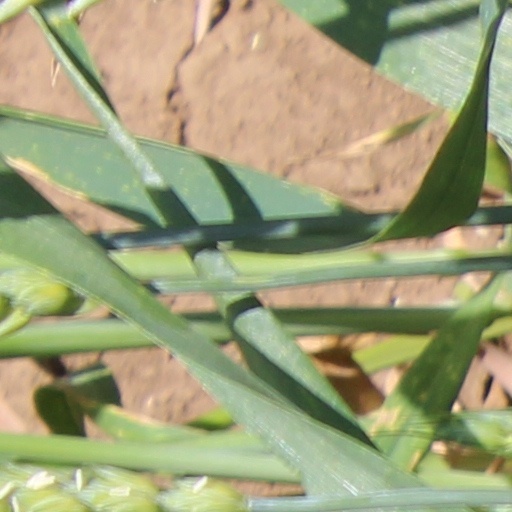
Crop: wheat